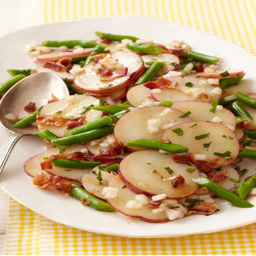
style potato salad -- it 's a little like being cute and rich .